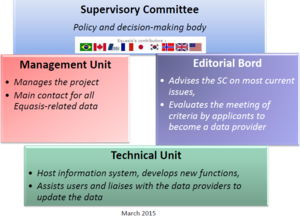
organisation du MoU Equasis
Electronic Quality Shipping Information System est une base de données, consultable sur internet, regroupant des informations concernant la sécurité des navires de 100 tonneaux ou plus.